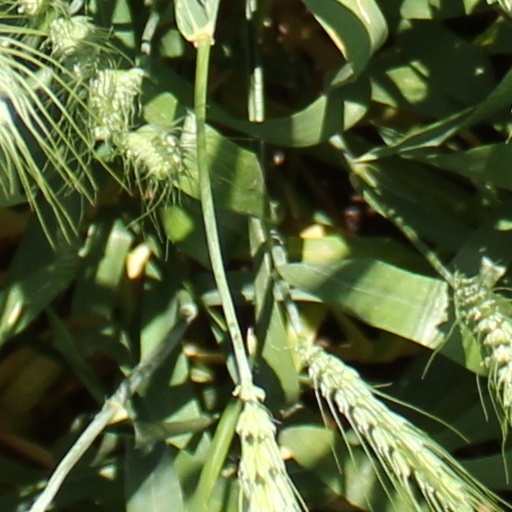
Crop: wheat